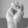
ASL letter: M